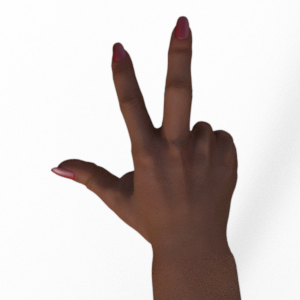
Label: scissors